LGBTQ rights in Northern Nigeria

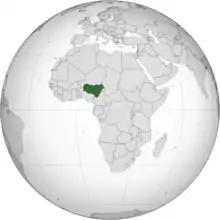
Northern Nigeria

Lesbian, gay, bisexual, and transgender (LGBT) persons in Northern Nigeria face severe challenges not experienced by non-LGBT residents. Federal law prohibits all forms of homosexual activities and prescribes up to 14 years imprisonment for those found culpable. While the Maliki form of Shari'a law applied in 12 states have lesser penalty for unmarried persons, it prescribes the death penalty for married individuals.